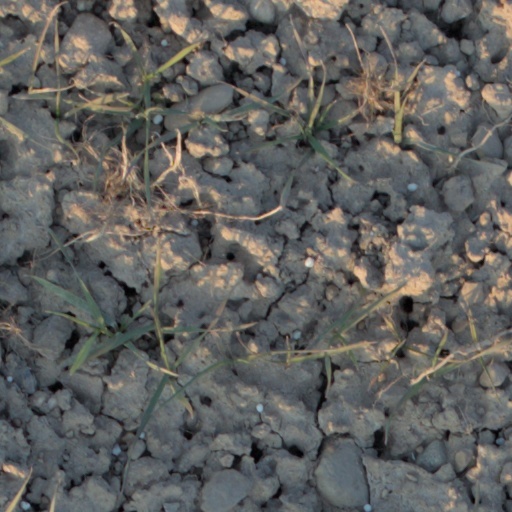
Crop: wheat